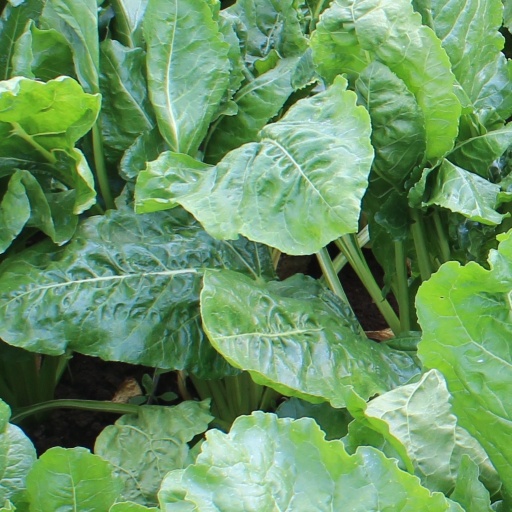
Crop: sugar beet